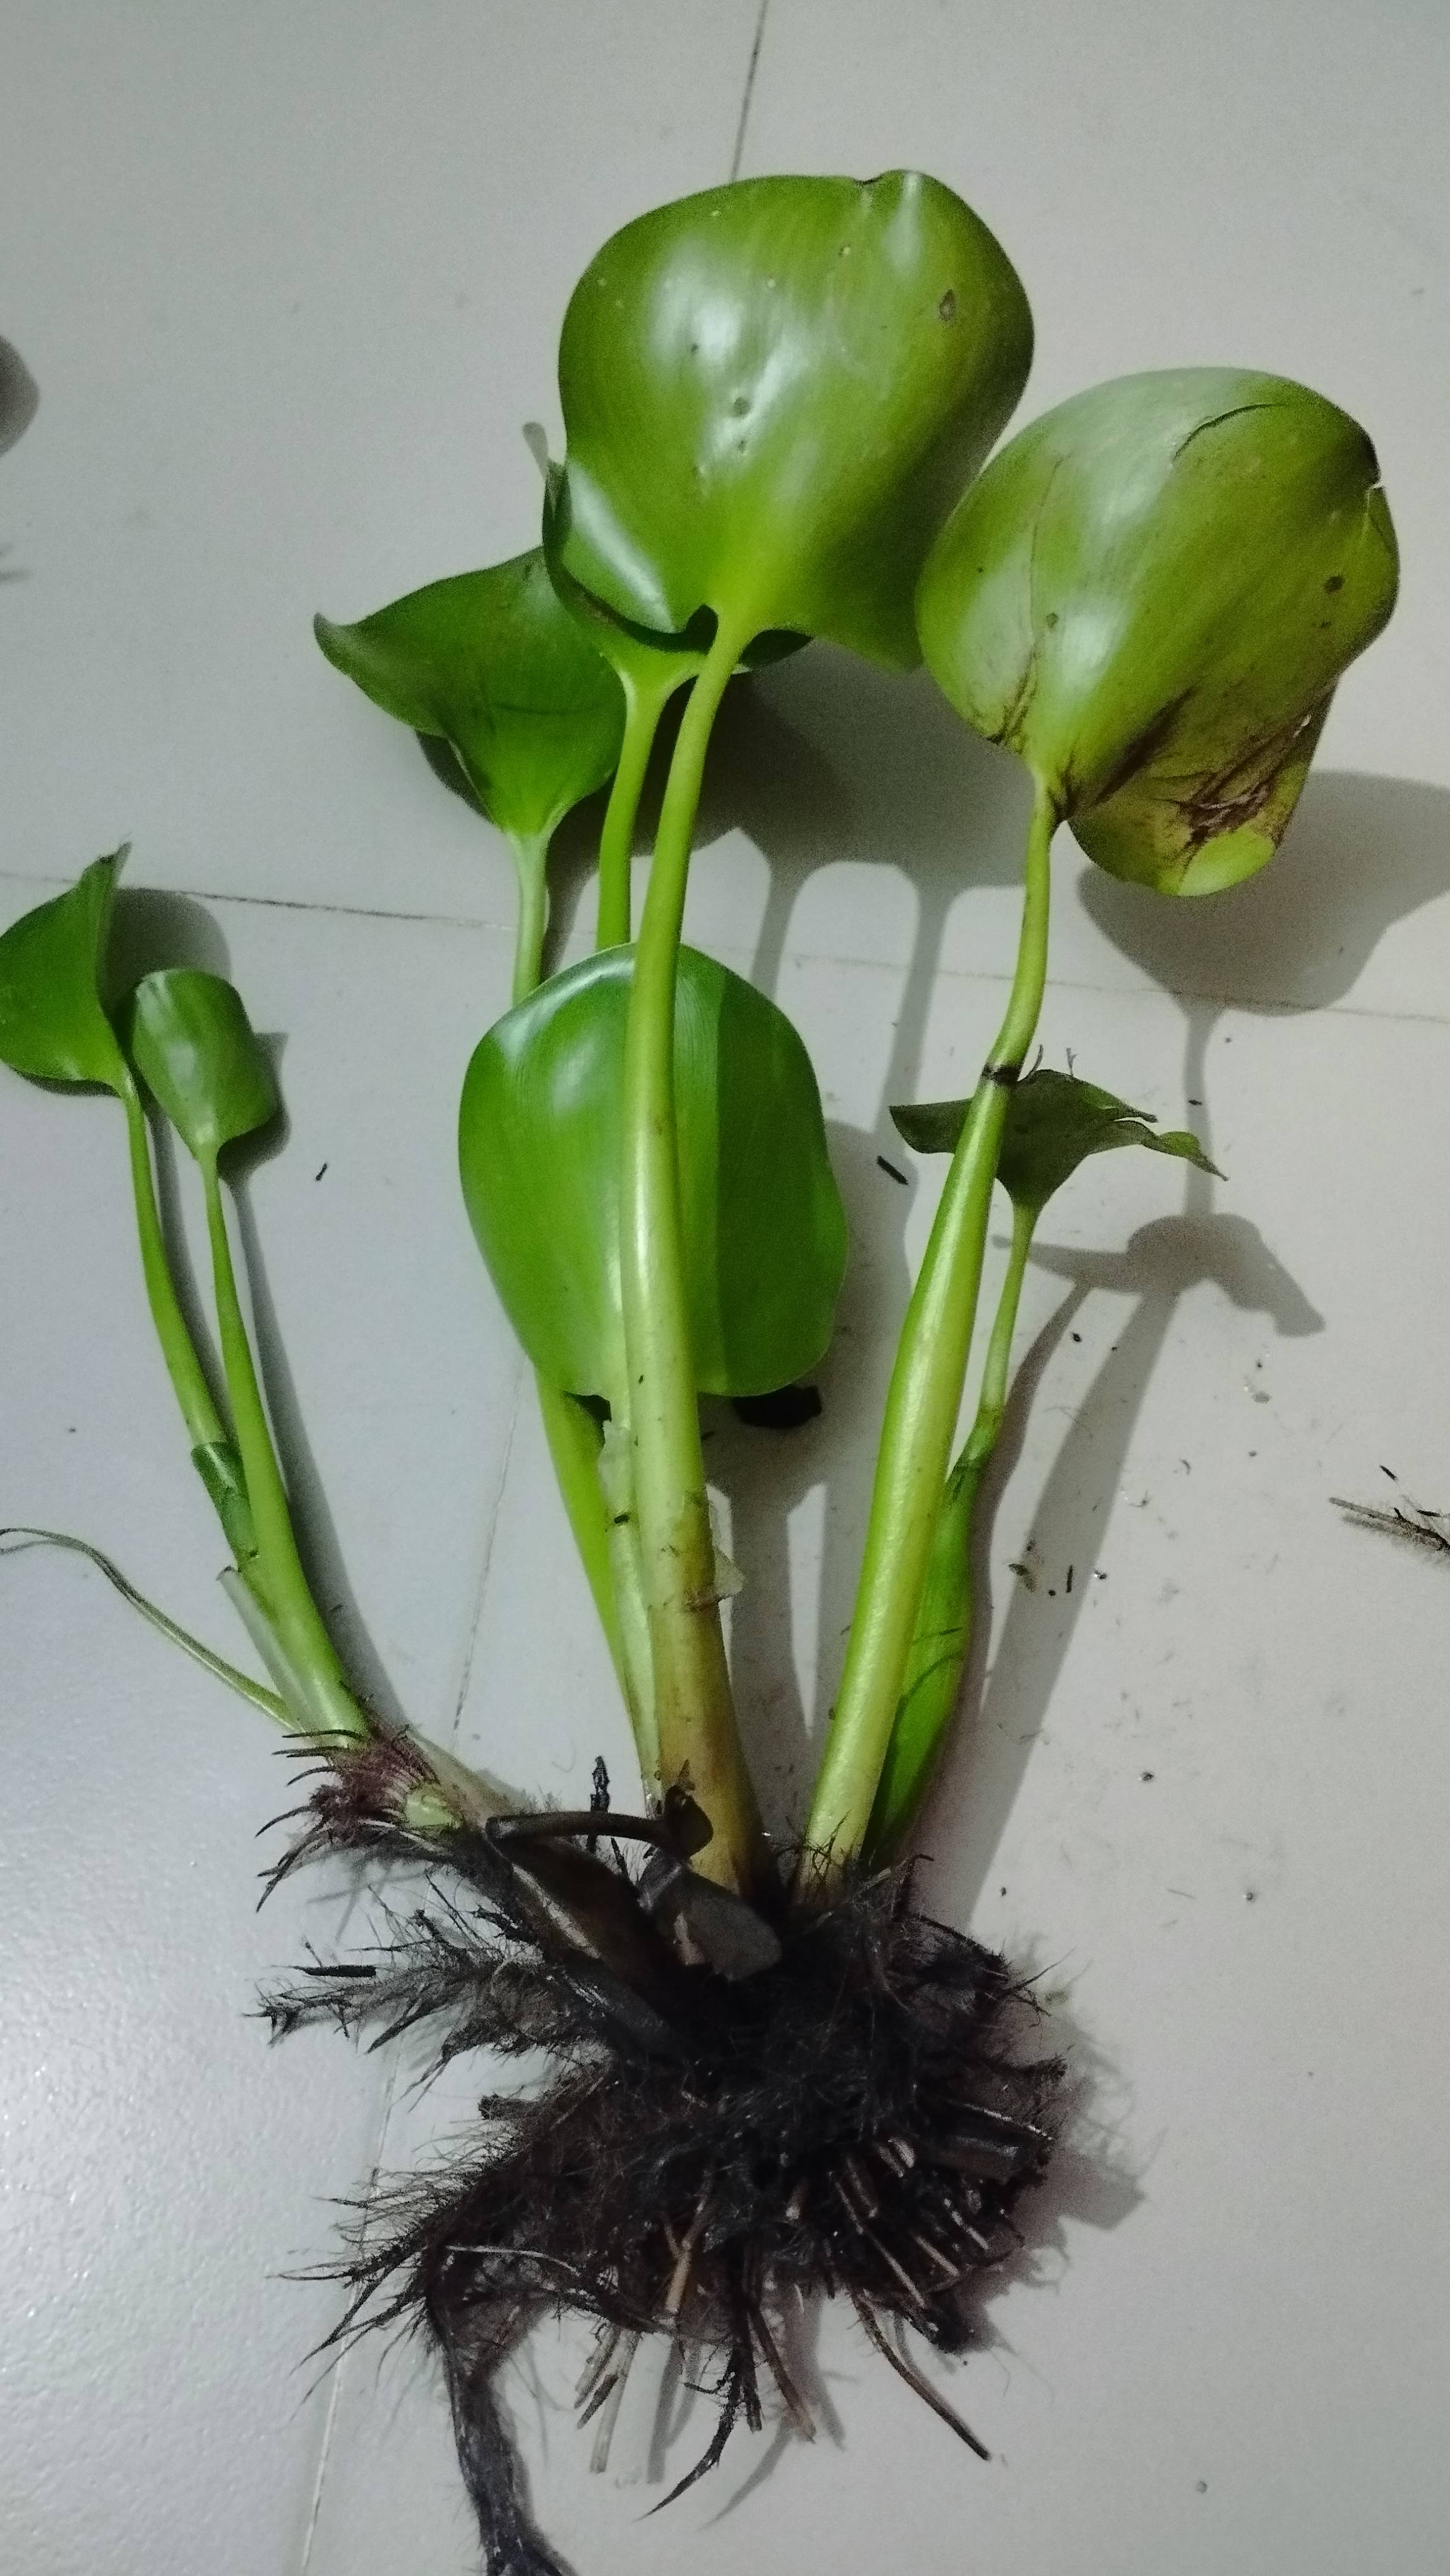
Species: Common Water Hyacinth (Eichornia crassipes)